Music censorship

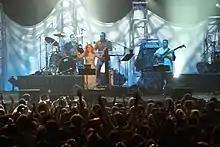
Iranian singer Googoosh performing at Scotiabank Centre in Toronto, Canada

In July 1979, during the wake of the Iranian revolution, supreme leader Ruhollah Khomeini banned all popular music, considering it corrupting to youth's minds. The ban prompted many Iranian musicians to move to the U.S. city of Los Angeles to pursue their careers and industry there instead. Female vocalists such as Googoosh were also targeted under the ban (although her works remained popular via the black market), and she subsequently refused to perform. The restrictions were relaxed in the years that followed, especially under reformist president Mohammad Khatami in the 1990s. Khatami also lifted bans on male pop groups (so they could perform in concerts marking the 20th anniversary of the Revolution), and began to authorize performances by female singers internationally, and to all-female audiences inside the country. In 2000, Googoosh was given authorization to embark on an international comeback tour.